Hermann Lang

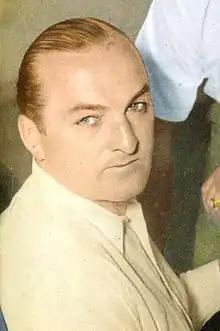
Lang in 1951

Hermann Albert Lang (6 April 1909 – 19 October 1987) was a German racing driver who raced motorcycles, Grand Prix cars, and sports cars.